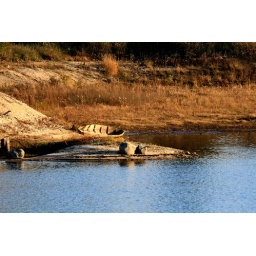
boat in new ground